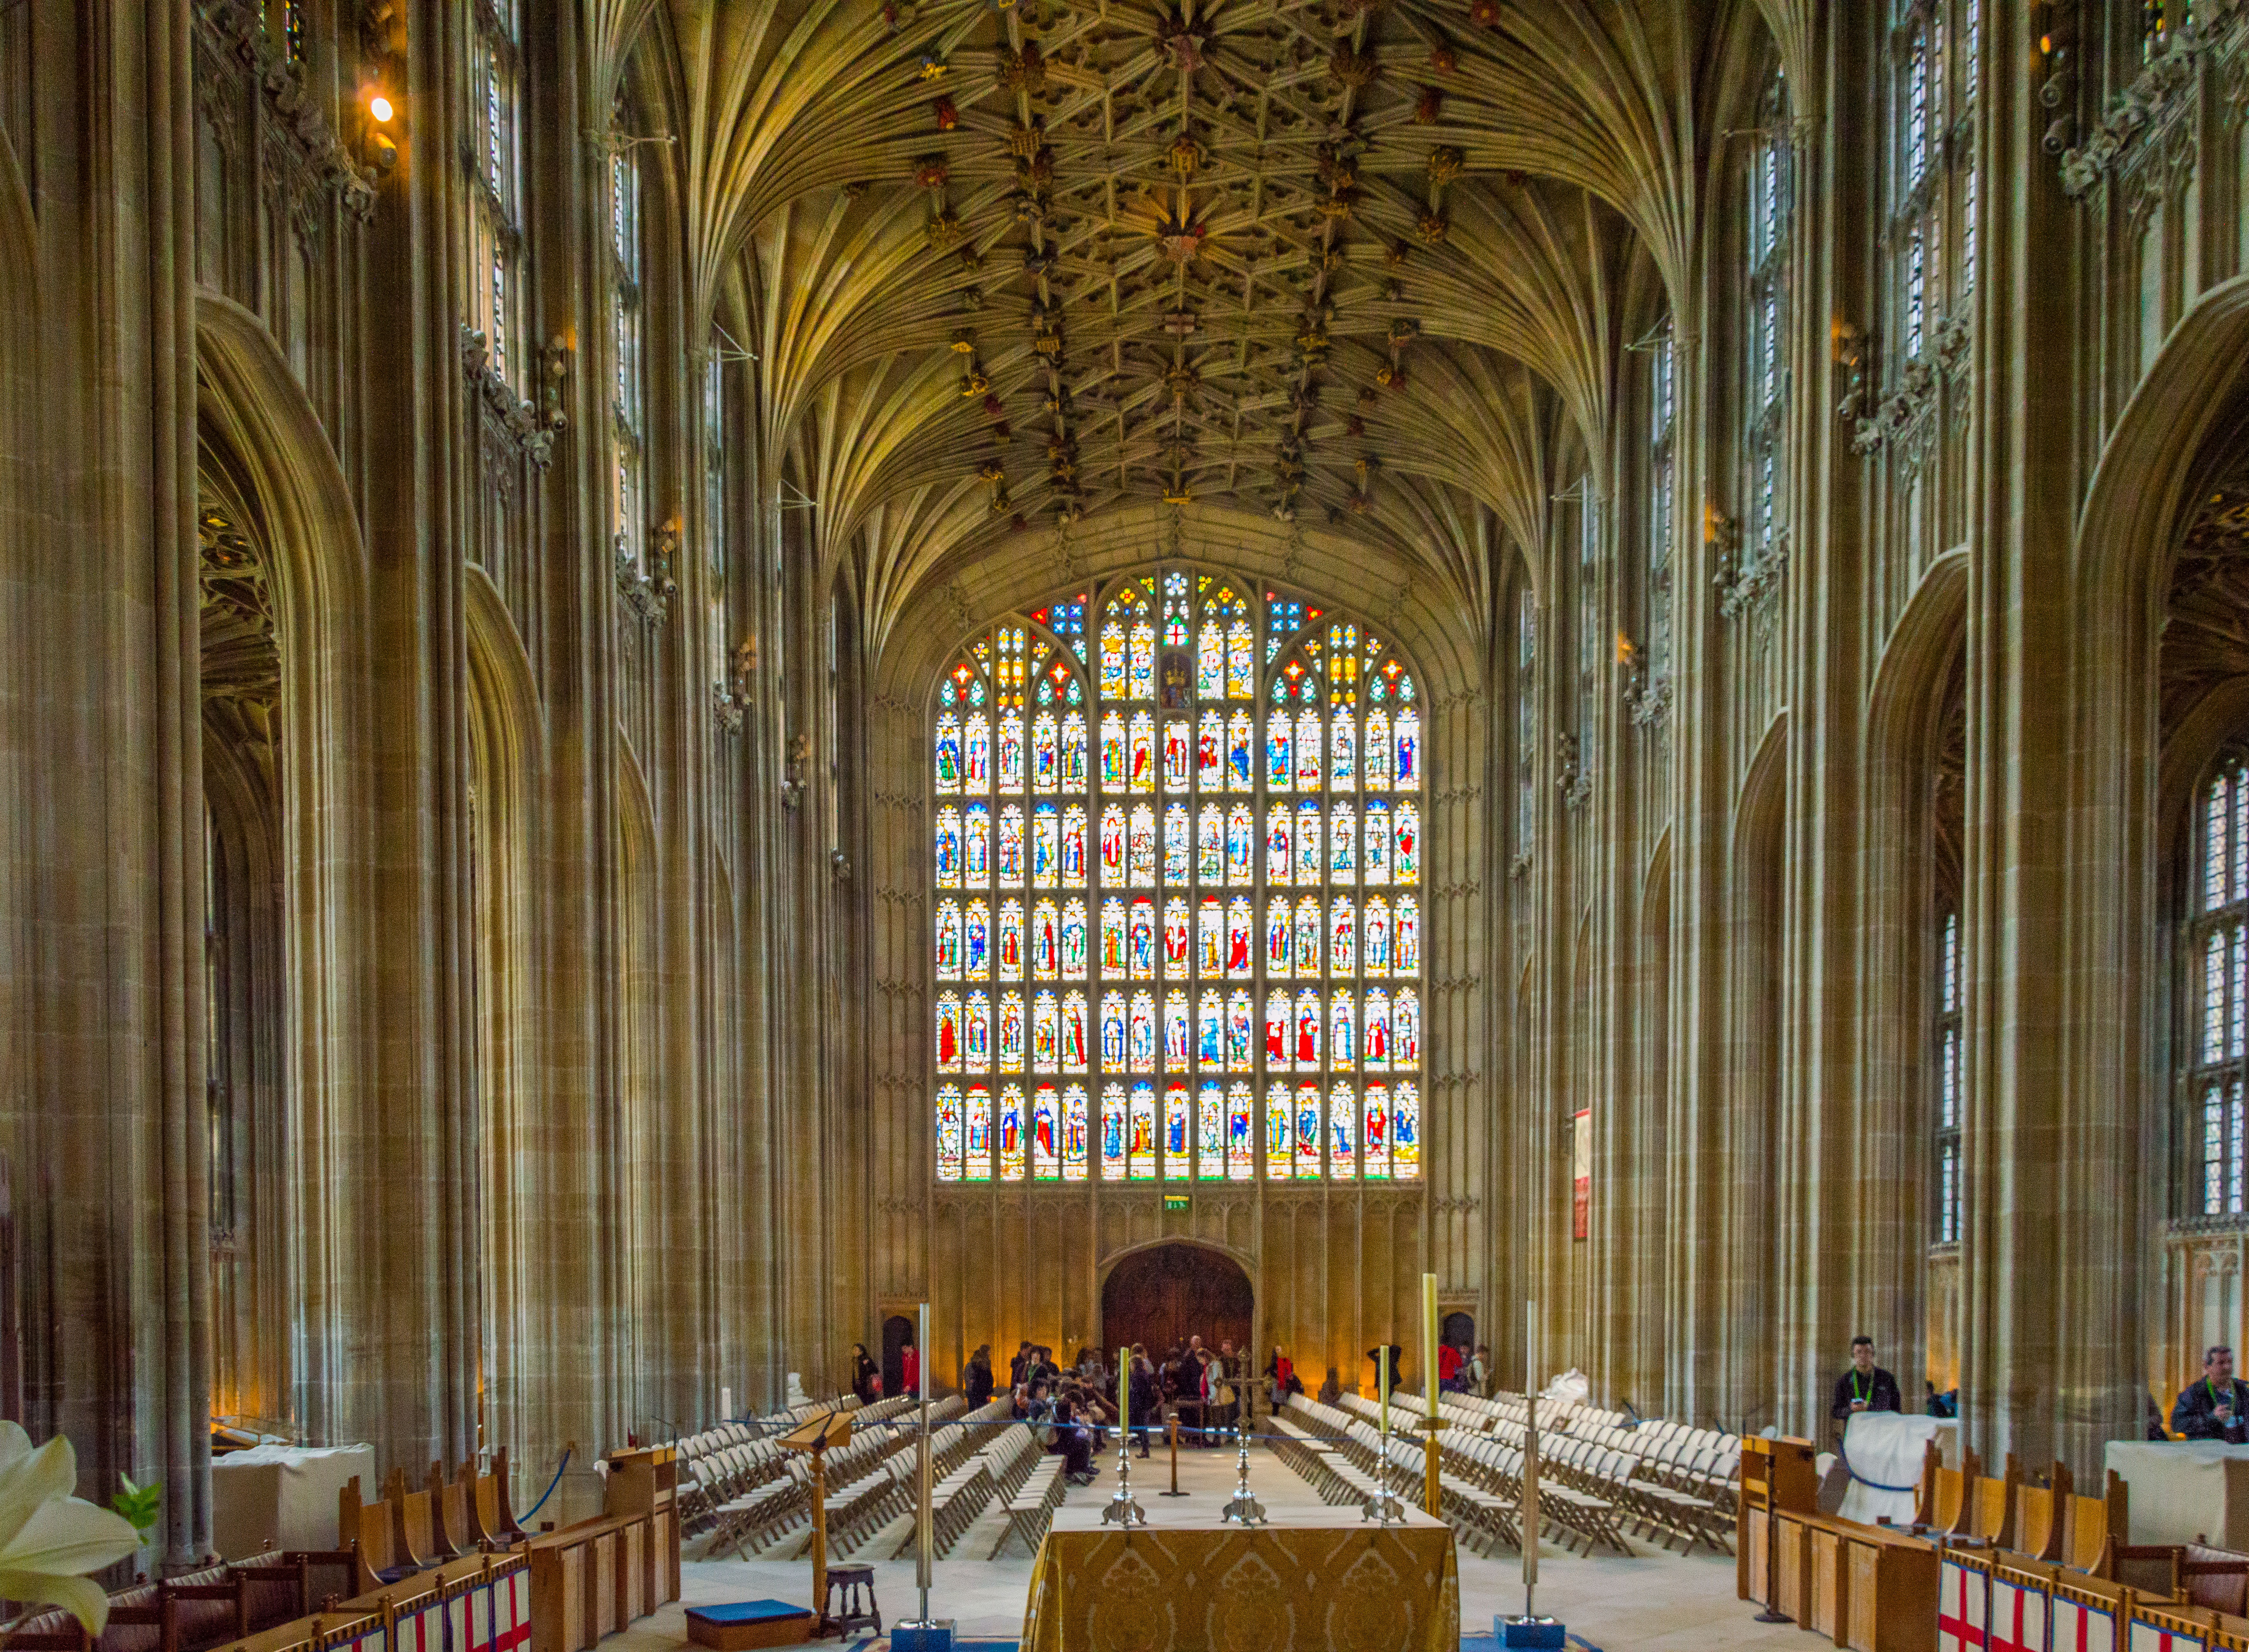
architecture, window, building, castle, church, cathedral, chapel, nikon, gothic, place of worship, aisle, cool image, altar, symmetry, synagogue, basilica, berkshire, i, windsor, gothic architecture